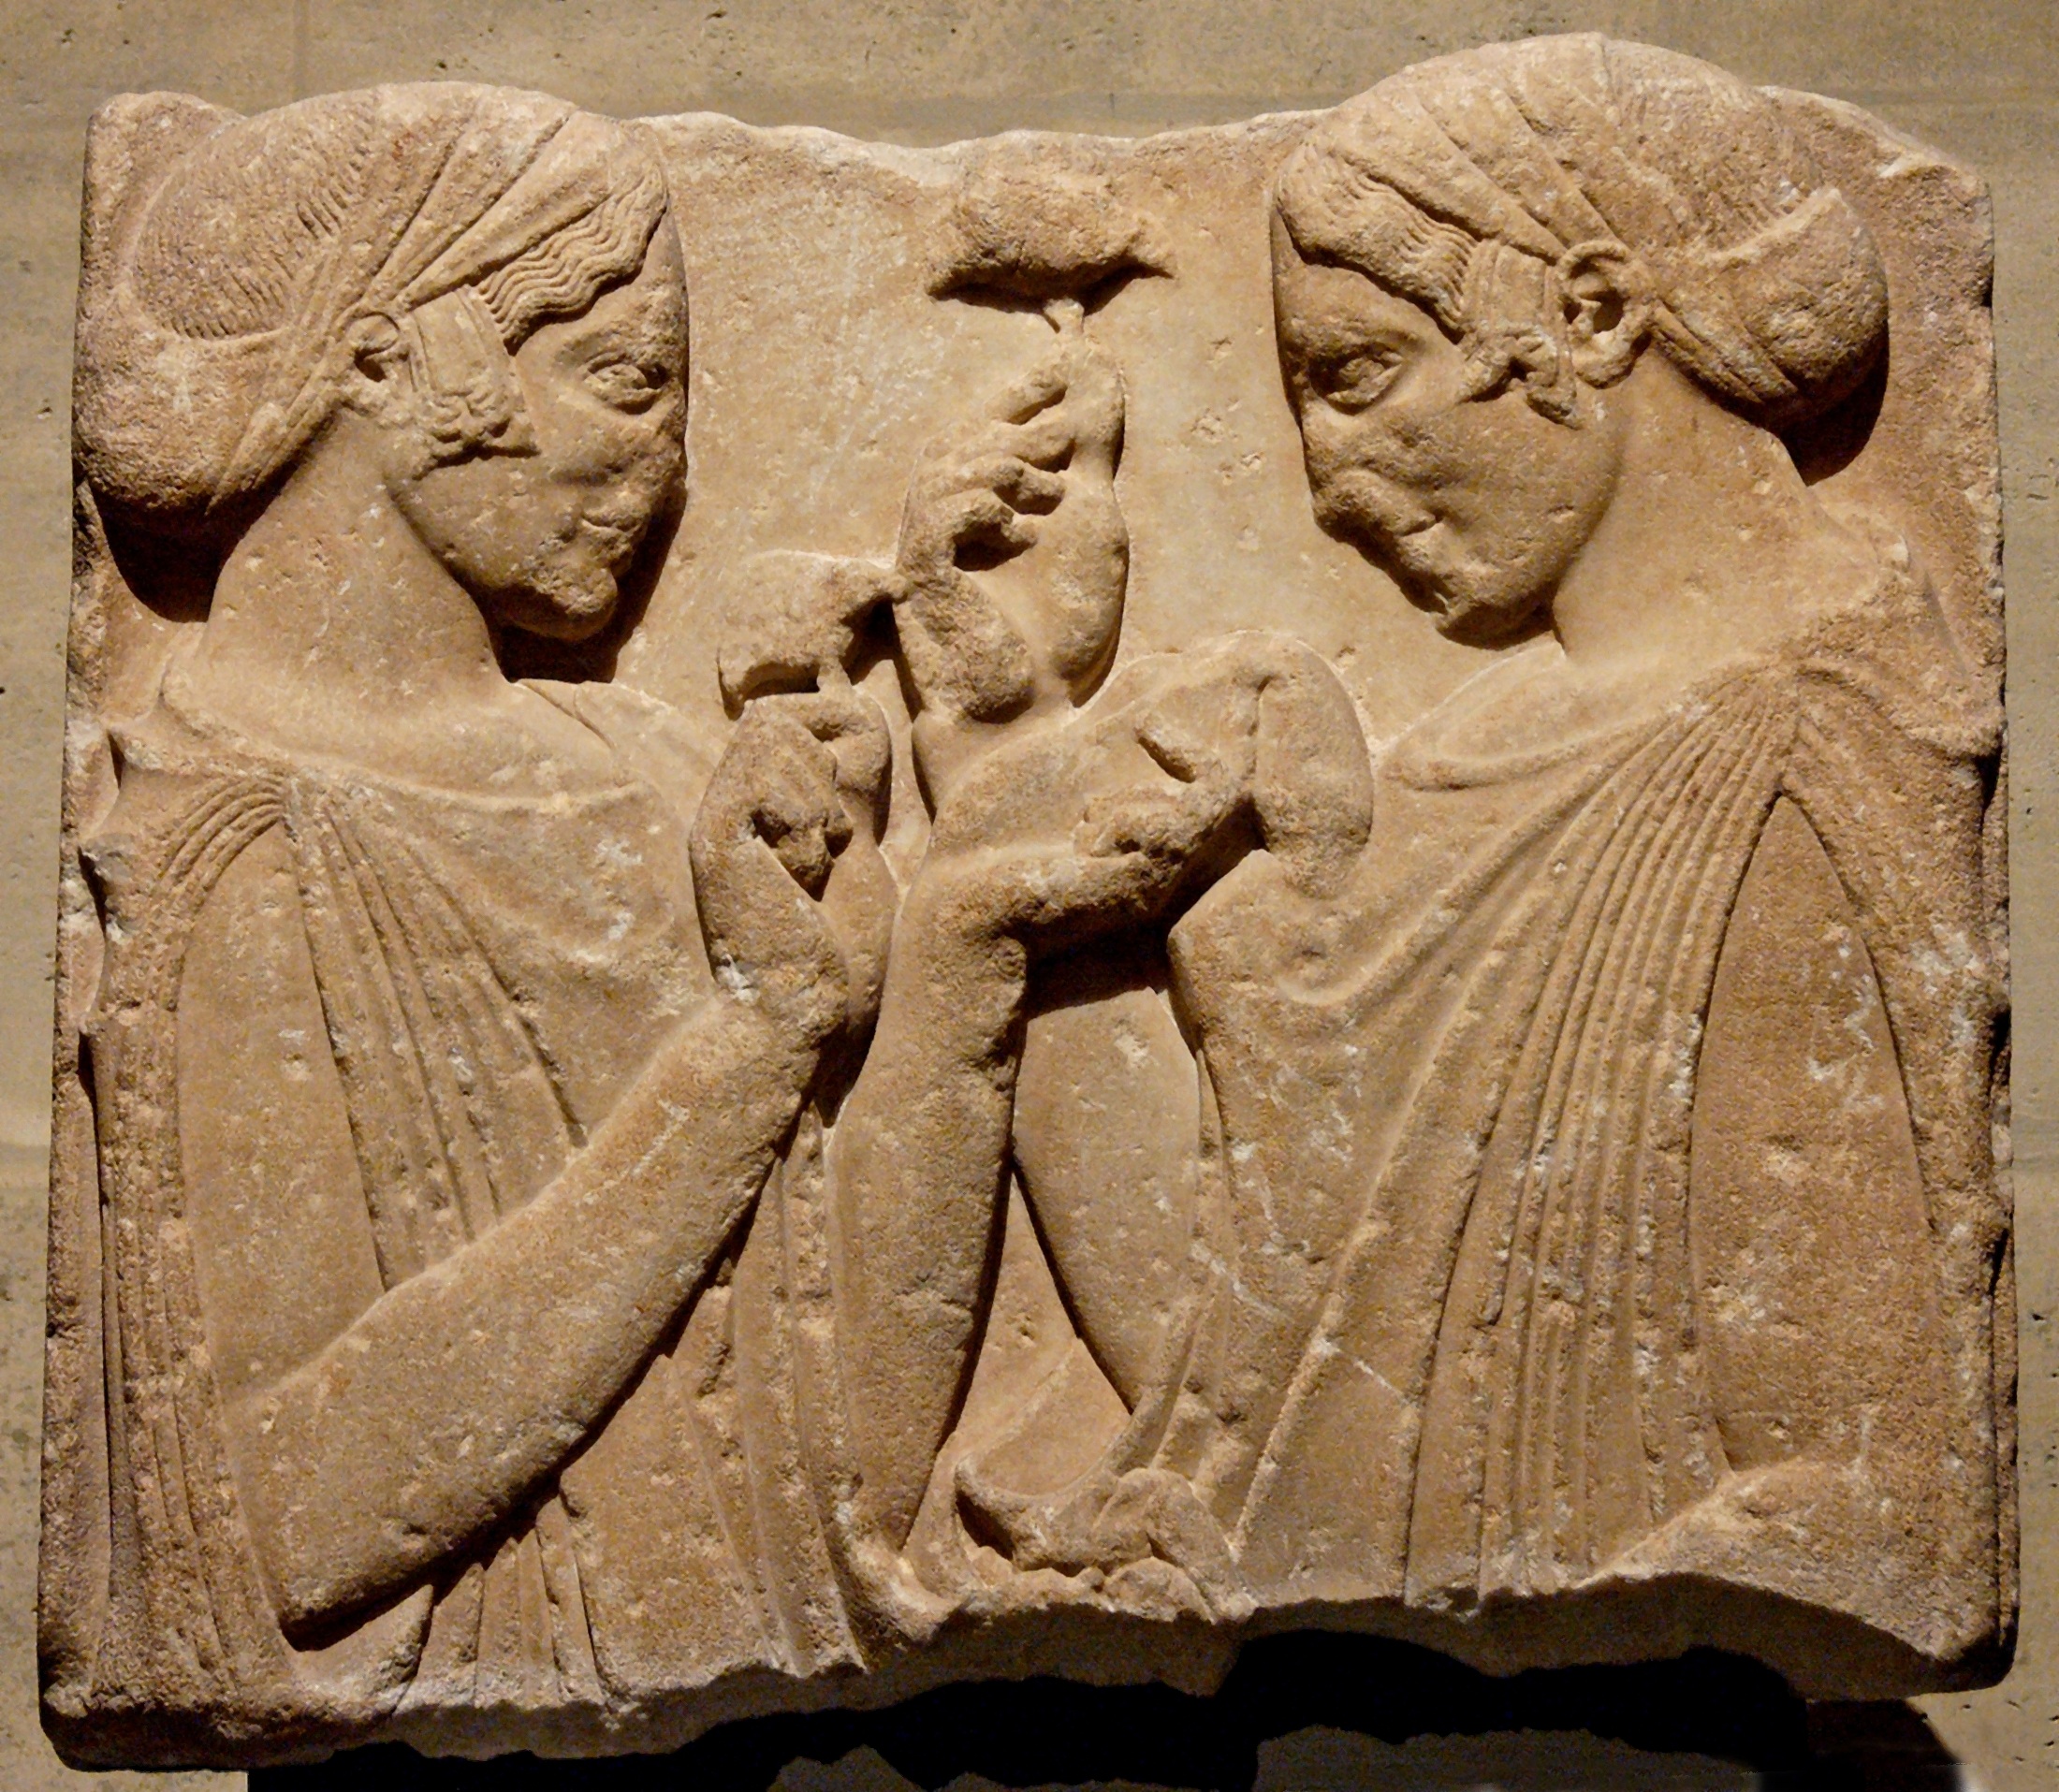
sand, woman, paris, monument, france, statue, tombstone, death, material, sculpture, art, temple, louvre museum, greece, history, tomb, carving, relief, former, stele, ancient city, archaeological site, origin, stone carving, ancient ruins, ancient history, greek antiquity, two women, ancient tomb, erect gravestone, the exaltation of the flower, parian marble, to 470 460 bc, pharsalia in thessaly, with poppy flower, or grenade, bag of seeds, commemorative sculpture